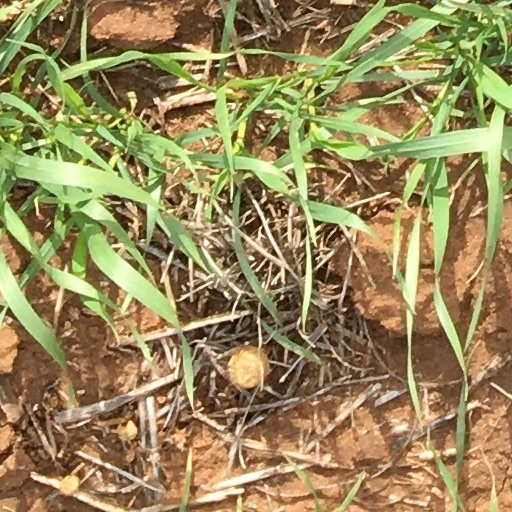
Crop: wheat